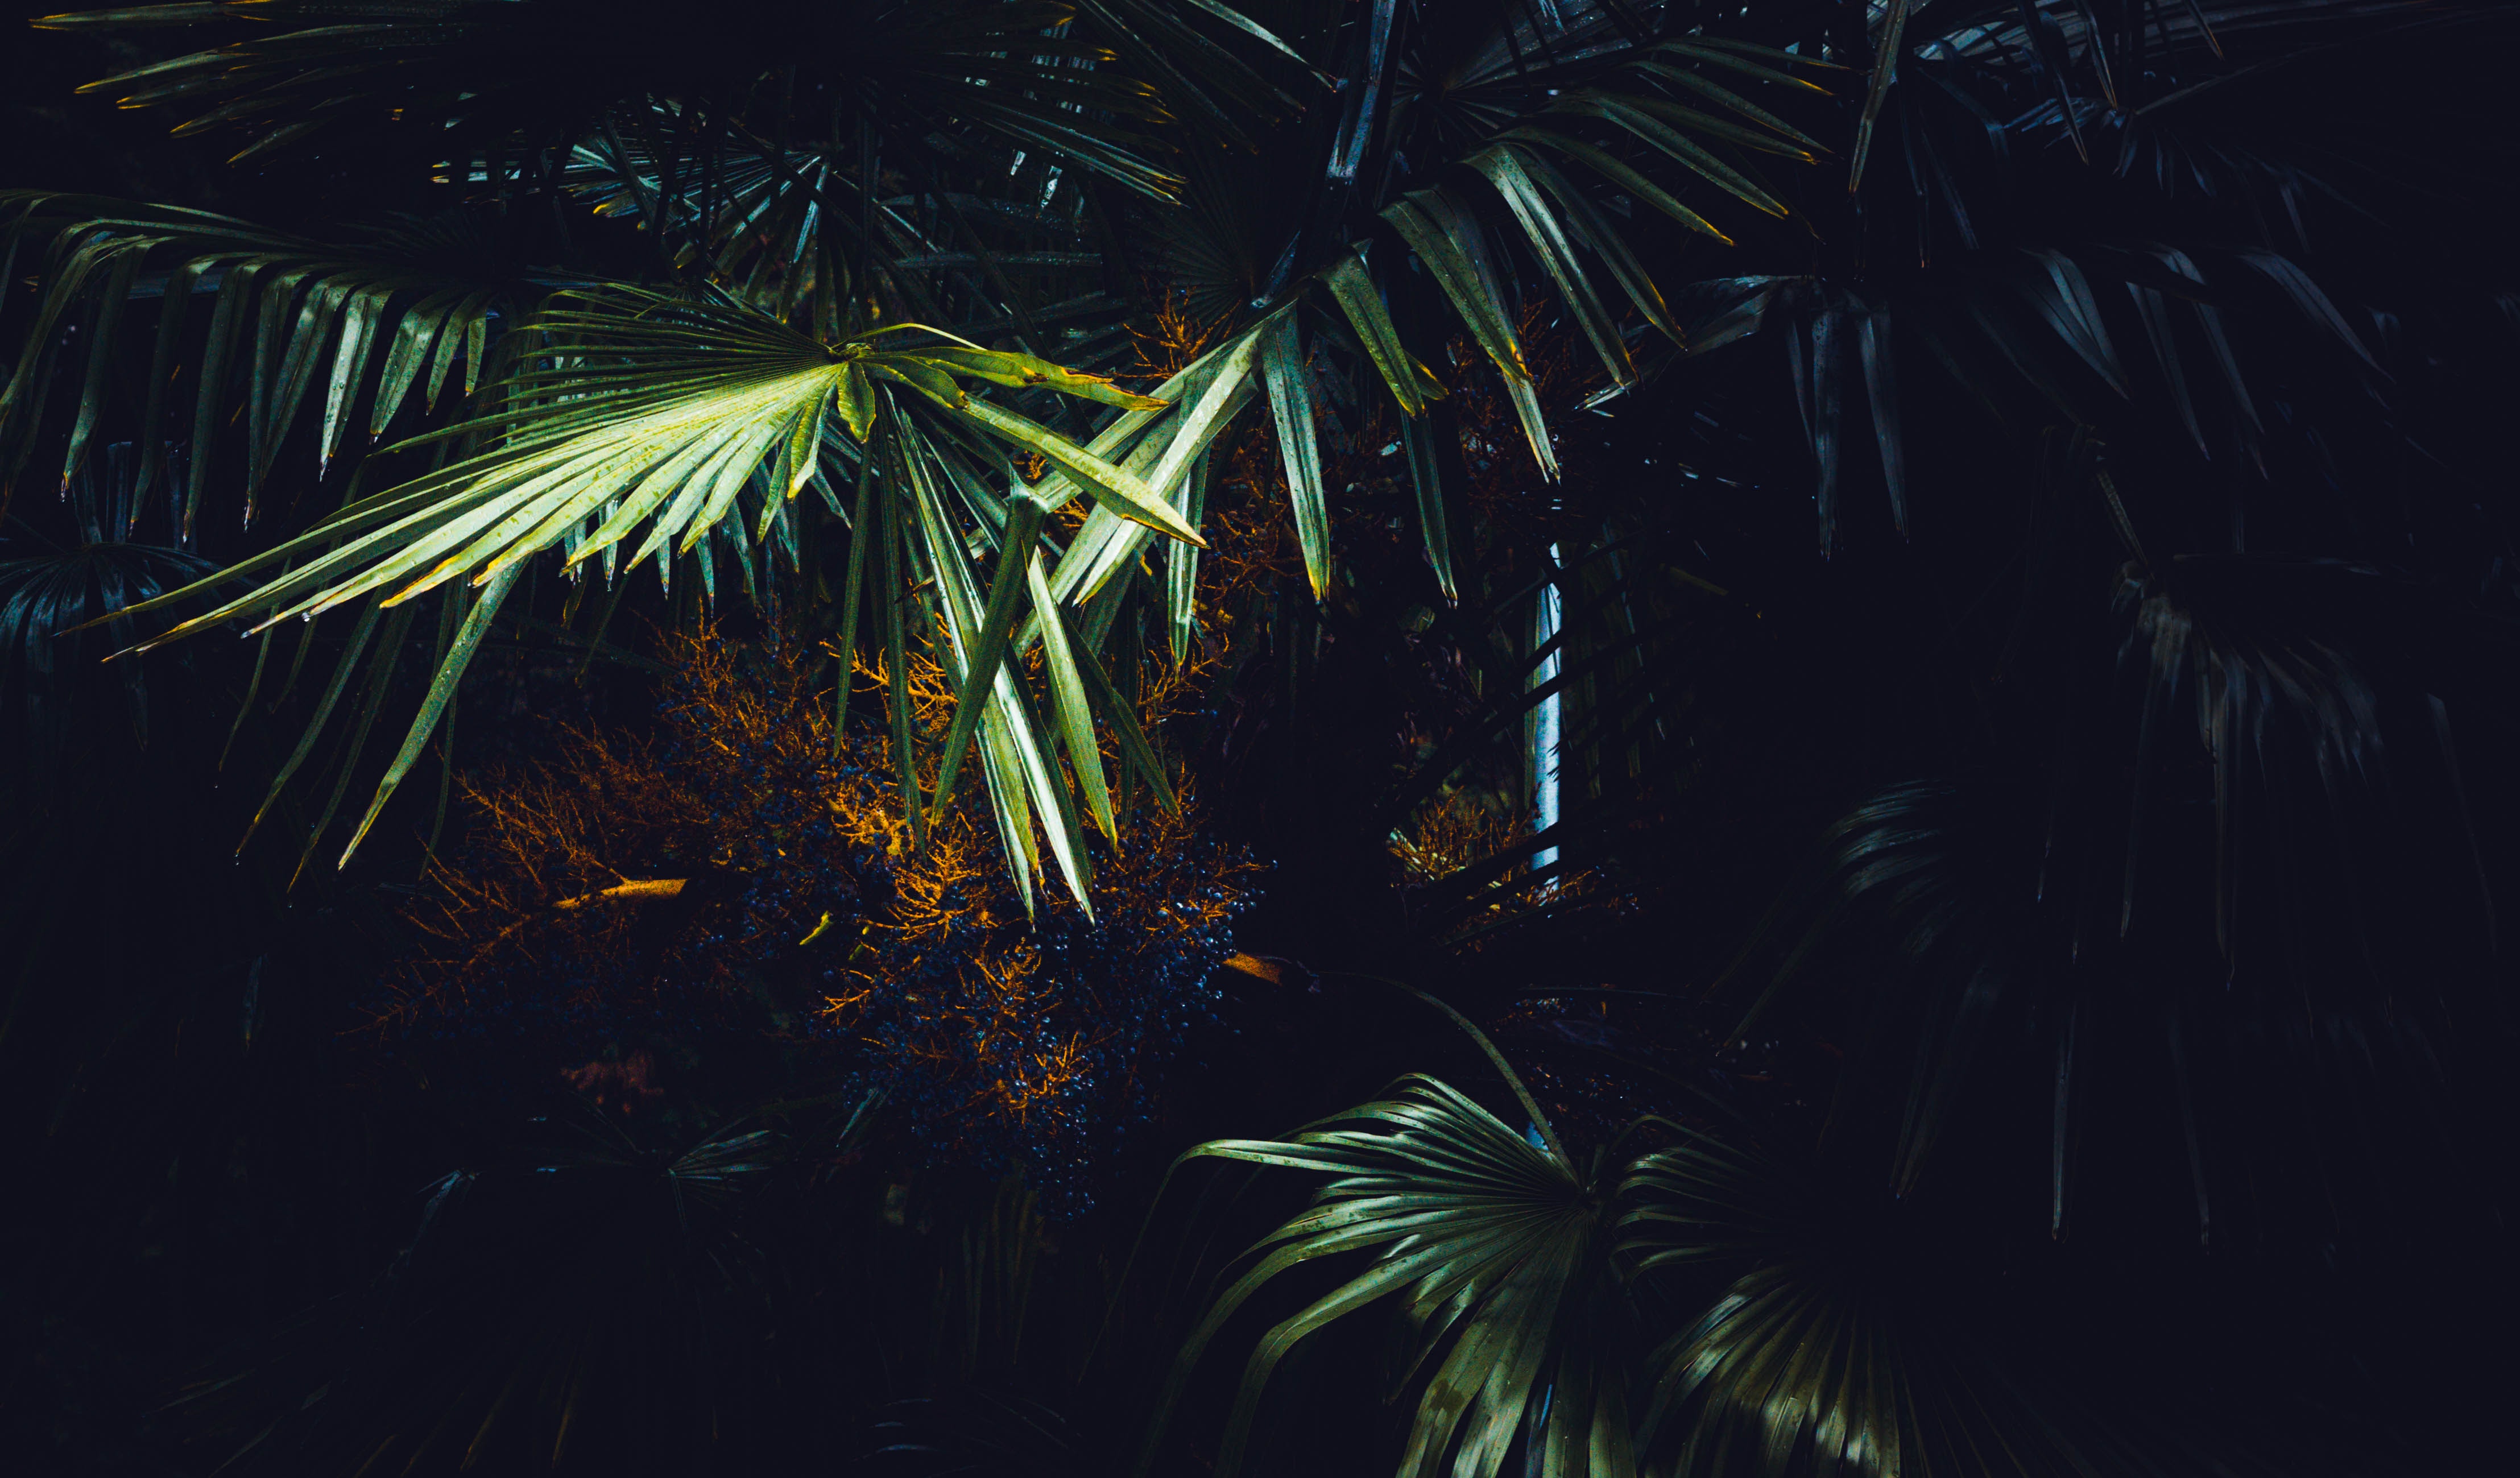
tree, vegetation, nature, palm tree, arecales, plant, tropics, night, woody plant, sky, terrestrial plant, elaeis, organism, jungle, Sabal palmetto, attalea speciosa, darkness, midnight, peach palm, forest